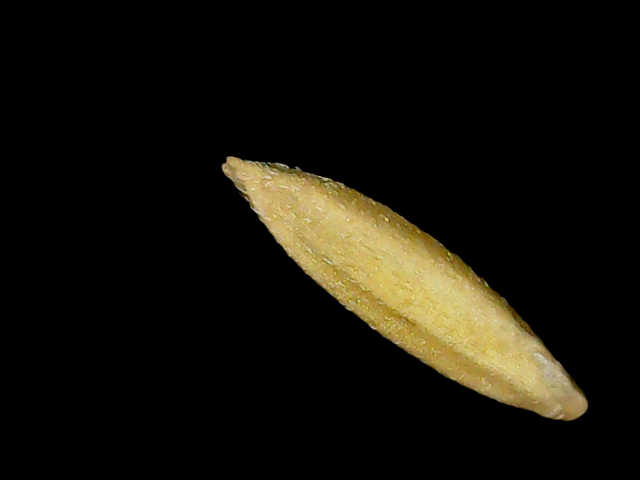
Rice variety: Binadhan21